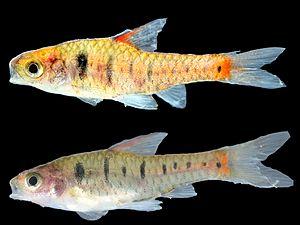
Le genre Barbus regroupe de nombreux poissons de la famille des cyprinés, dont l'espèce type est le Barbeau commun, poisson de fond des rivières de l'Europe occidentale et centrale. Ces poissons sont très proches des membres du genre Puntius et de nombreuses espèces, classées initialement sous le genre Barbus, le sont désormais sous ce dernier.